Early 1930s Renault commercial vehicles

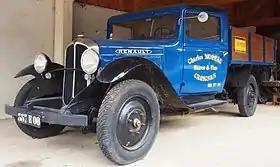
A Renault OS (OSB model for 1933)

The early 1930s Renault commercial vehicles were a range of modular chassis produced by Renault, sold under various configurations, primarily trucks, buses and coaches. The range was the first from Renault to get diesel engines and it abandoned previous design styles from the company. The range was gradually replaced from 1935 onwards by the ACx and ADx light range, the ABx medium range and the ZP bus/coach.